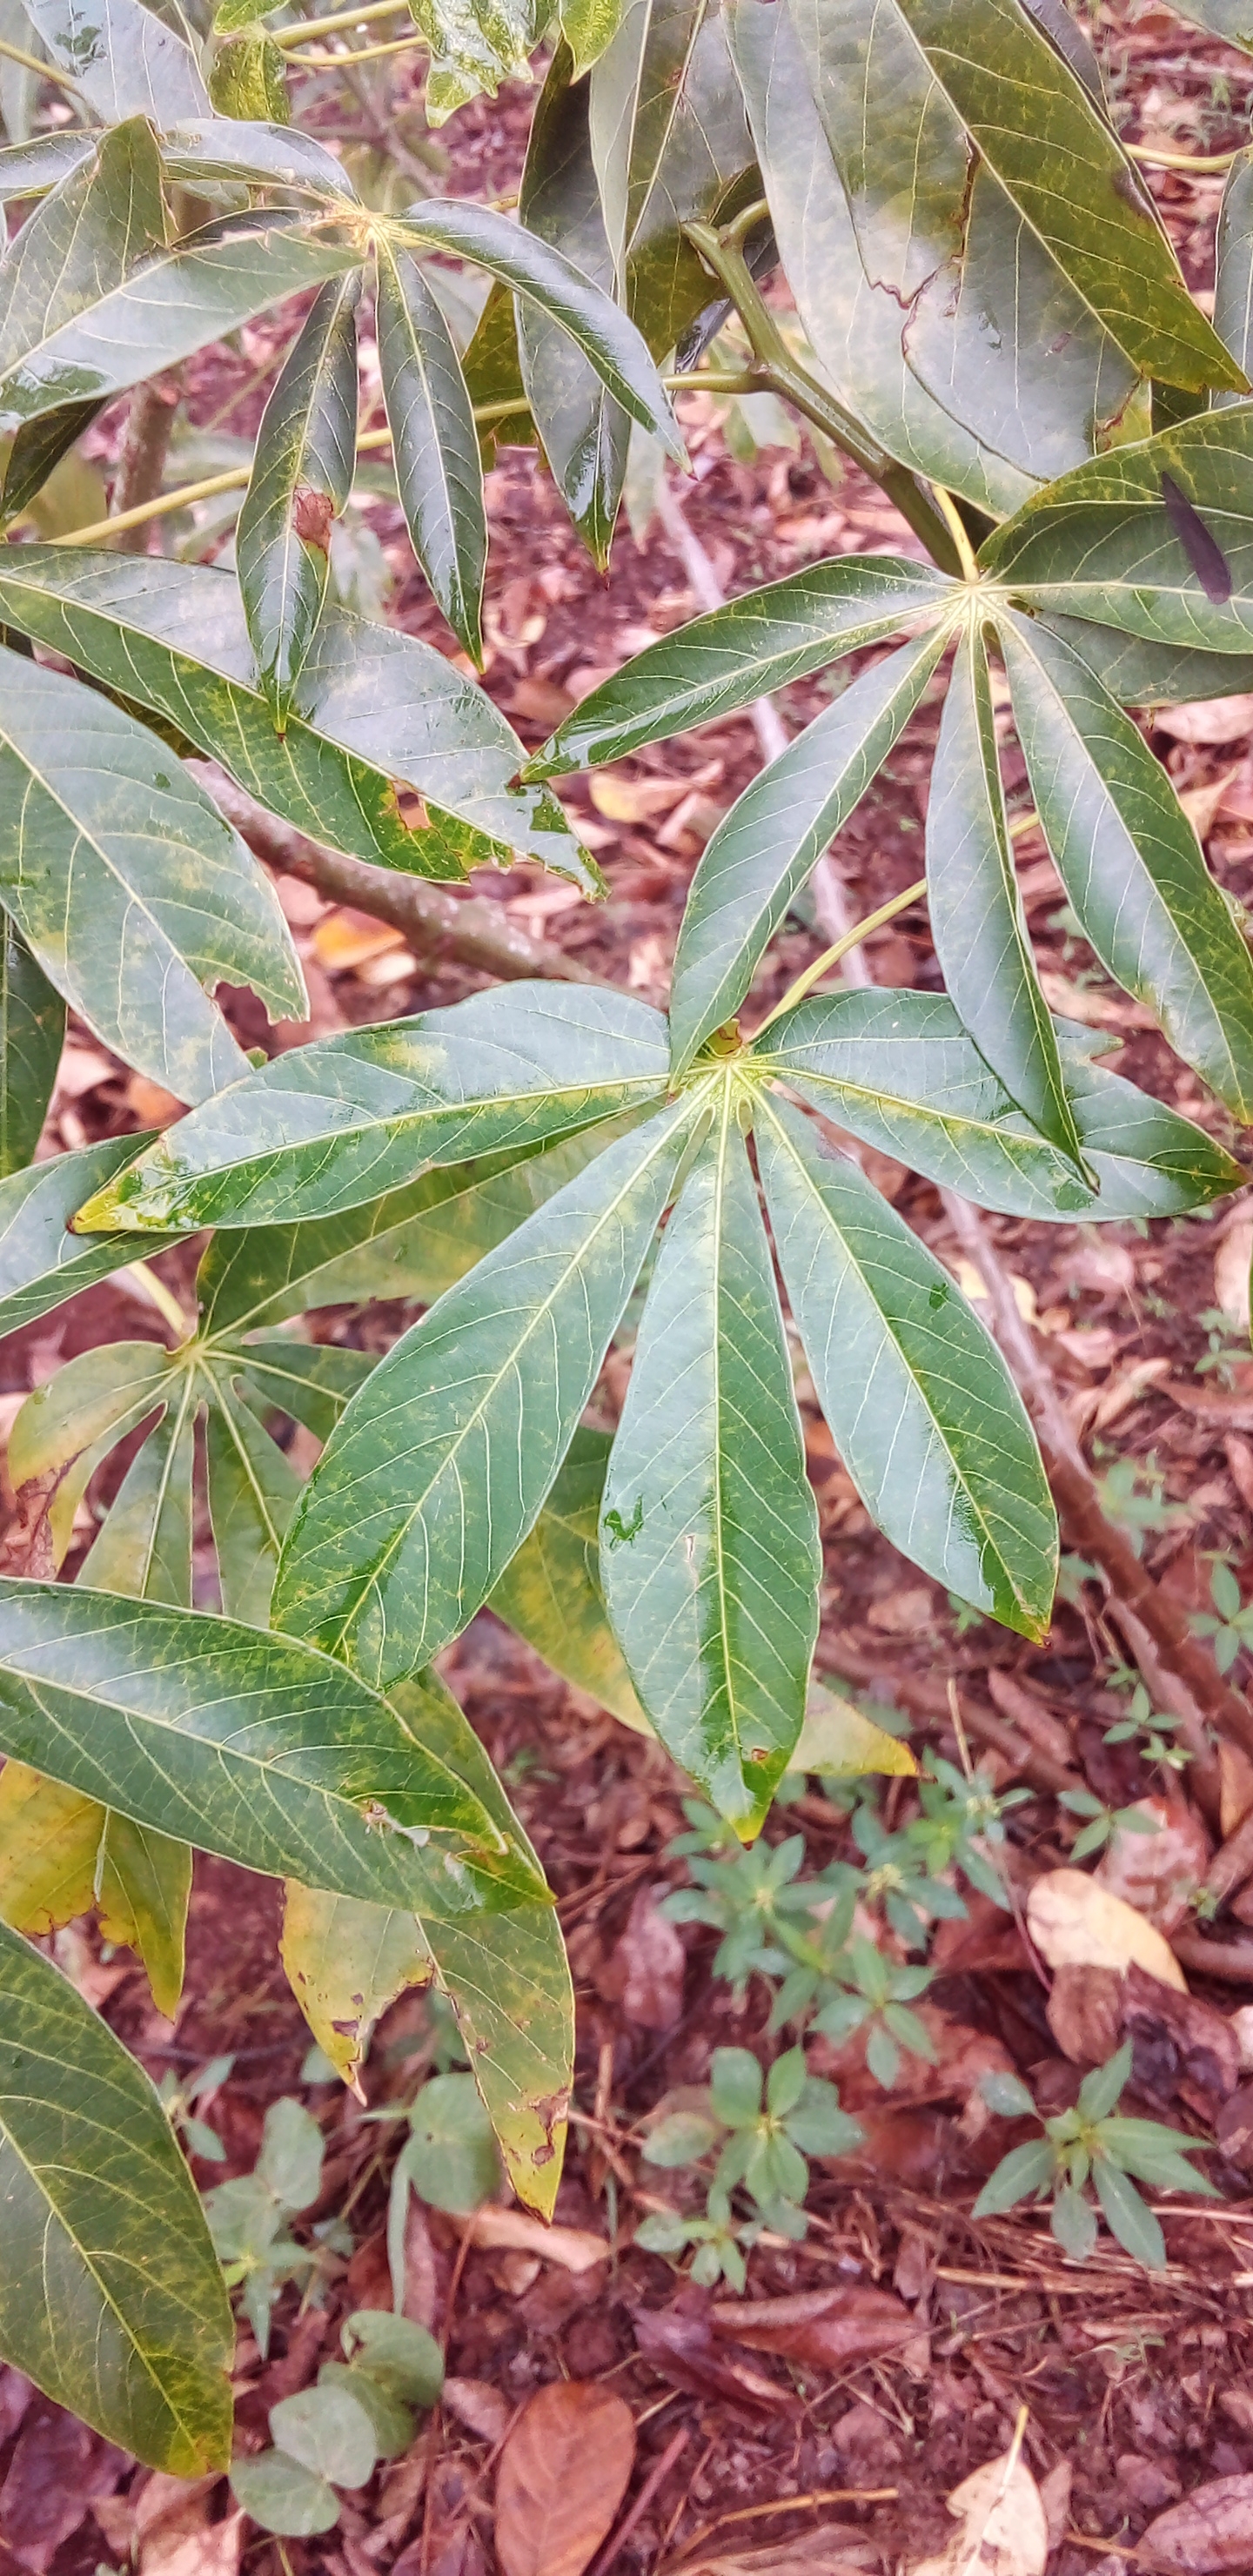
Label: cassava brown streak disease (cbsd)